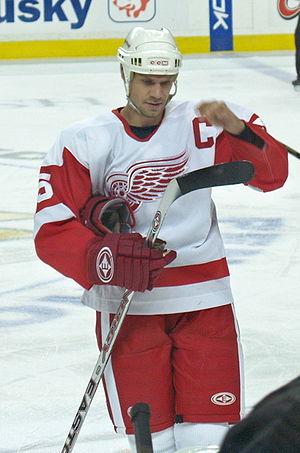
Peter Mattias Forsberg est un joueur de hockey sur glace professionnel suédois. Surnommé Foppa, il évolue au poste de centre. Il est le fils de Kent Forsberg, entraîneur de hockey sur glace, et débute dans le hockey professionnellement en 1990 en jouant pour l'équipe locale du MODO Hockey dans le championnat suédois élite de hockey, l'Elitserien. Il rejoint quelque temps plus tard l'Amérique du Nord et la Ligue nationale de hockey où il remporte la Coupe Stanley, un des trophées les plus prestigieux du hockey sur glace, à deux reprises avec l'Avalanche du Colorado. Début 2008, il retourne jouer dans son pays pour son club formateur où il évolue toujours.
La saison 2006-2007 des Ducks d'Anaheim est la 13ᵉ saison de hockey sur glace jouée par la franchise dans la Ligue nationale de hockey. Après avoir été éliminés en finale d'association en 2005-2006 et à la suite de la vente de l'équipe par la Walt Disney Company à Henry et Susan Samueli, les Mighty Ducks changent de nom et de maillots pour devenir les Ducks. Ils réalisent le meilleur départ de l'histoire de la LNH en marquant au moins un point pendant seize matchs consécutifs. Leurs résultats suivants sont en dents de scie, puis s'améliorent vers la fin de la saison régulière. Les Ducks terminent à la première place de leur division et au second rang de leur association derrière les Red Wings de Détroit.
Les Red Wings de Détroit sont une franchise professionnelle de hockey sur glace des États-Unis. Ils évoluent dans le championnat principal d'Amérique du Nord : la Ligue nationale de hockey. Les Red Wings – littéralement en français les « Ailes Rouges » – font partie de l'Association de l'Est dans la Division Atlantique.
Cette page présente une liste des équipes de la Ligue nationale de hockey, ligue professionnelle de hockey sur glace d'Amérique du Nord. Depuis les débuts de la ligue, en 1917, seuls les Canadiens de Montréal et la franchise des Maple Leafs de Toronto ont toujours évolué dans la LNH. Les Canadiens sont l'équipe la plus titrée avec vingt-quatre Coupes Stanley.